Buziaș

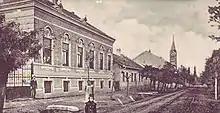
Buziaș at the beginning of the 20th century

The settlement has been known since Roman times, under the name of "Ahibis", a name that also appears on "Tabula Peutingeriana". Buziaș was first mentioned in a document by King Charles I in 1321.